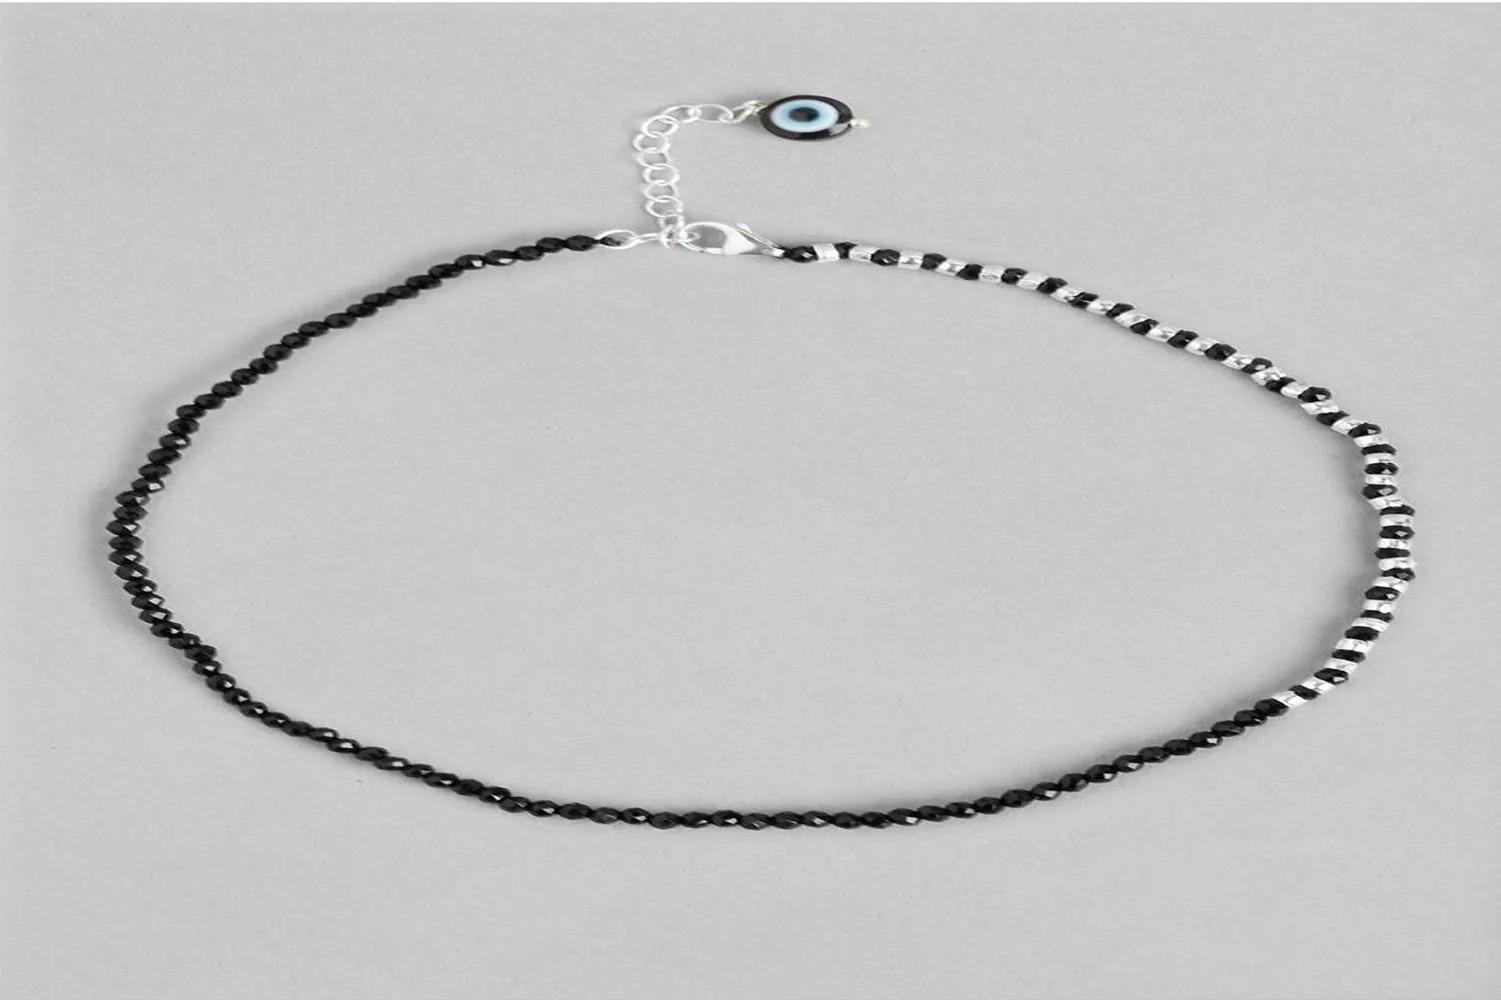
Mewow Trends Evil Eye Charm Adjustable Alloy Anklet (Pair of 2)
Type: Anklets
Brand: MEWOW TRENDS
Price: Rs. 179
 Elevate your look with Mewow Trends' stunning anklets. Made with the highest quality materials, our anklets are designed to last and are perfect for any occasion. Whether you're dressing up for a night out, or just want to add a splash of color to your everyday look, our anklets have got you covered.